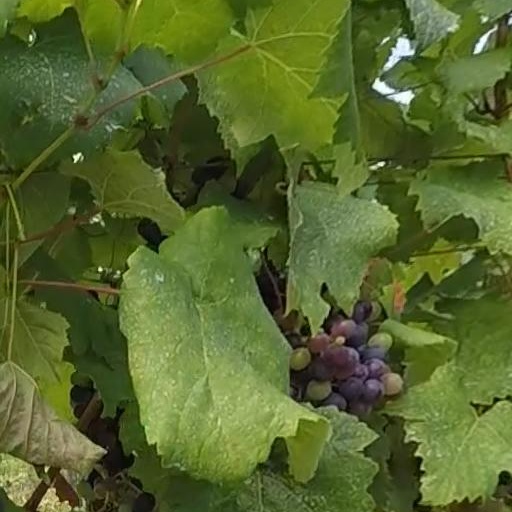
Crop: grape